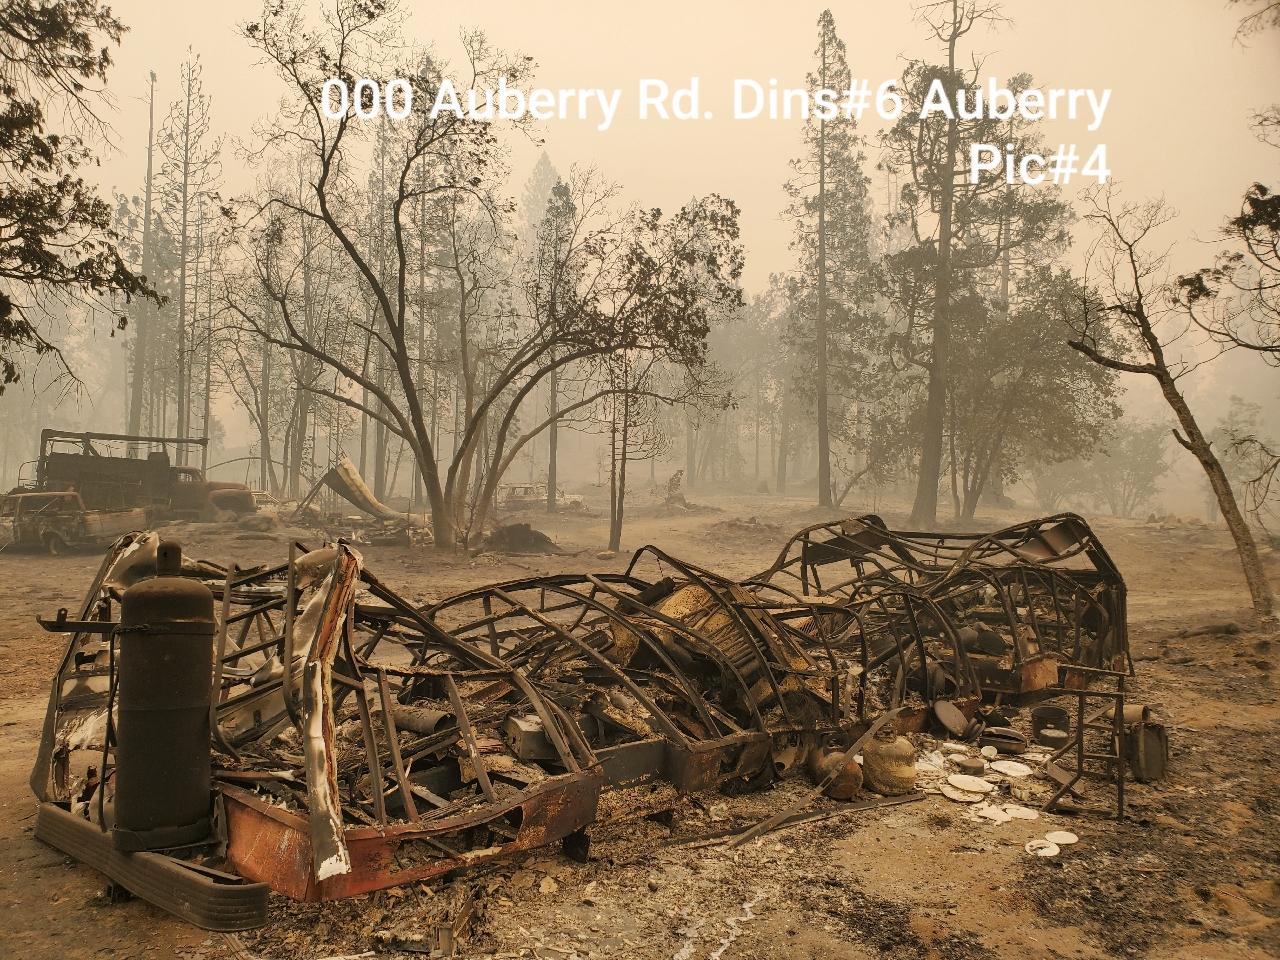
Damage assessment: destroyed